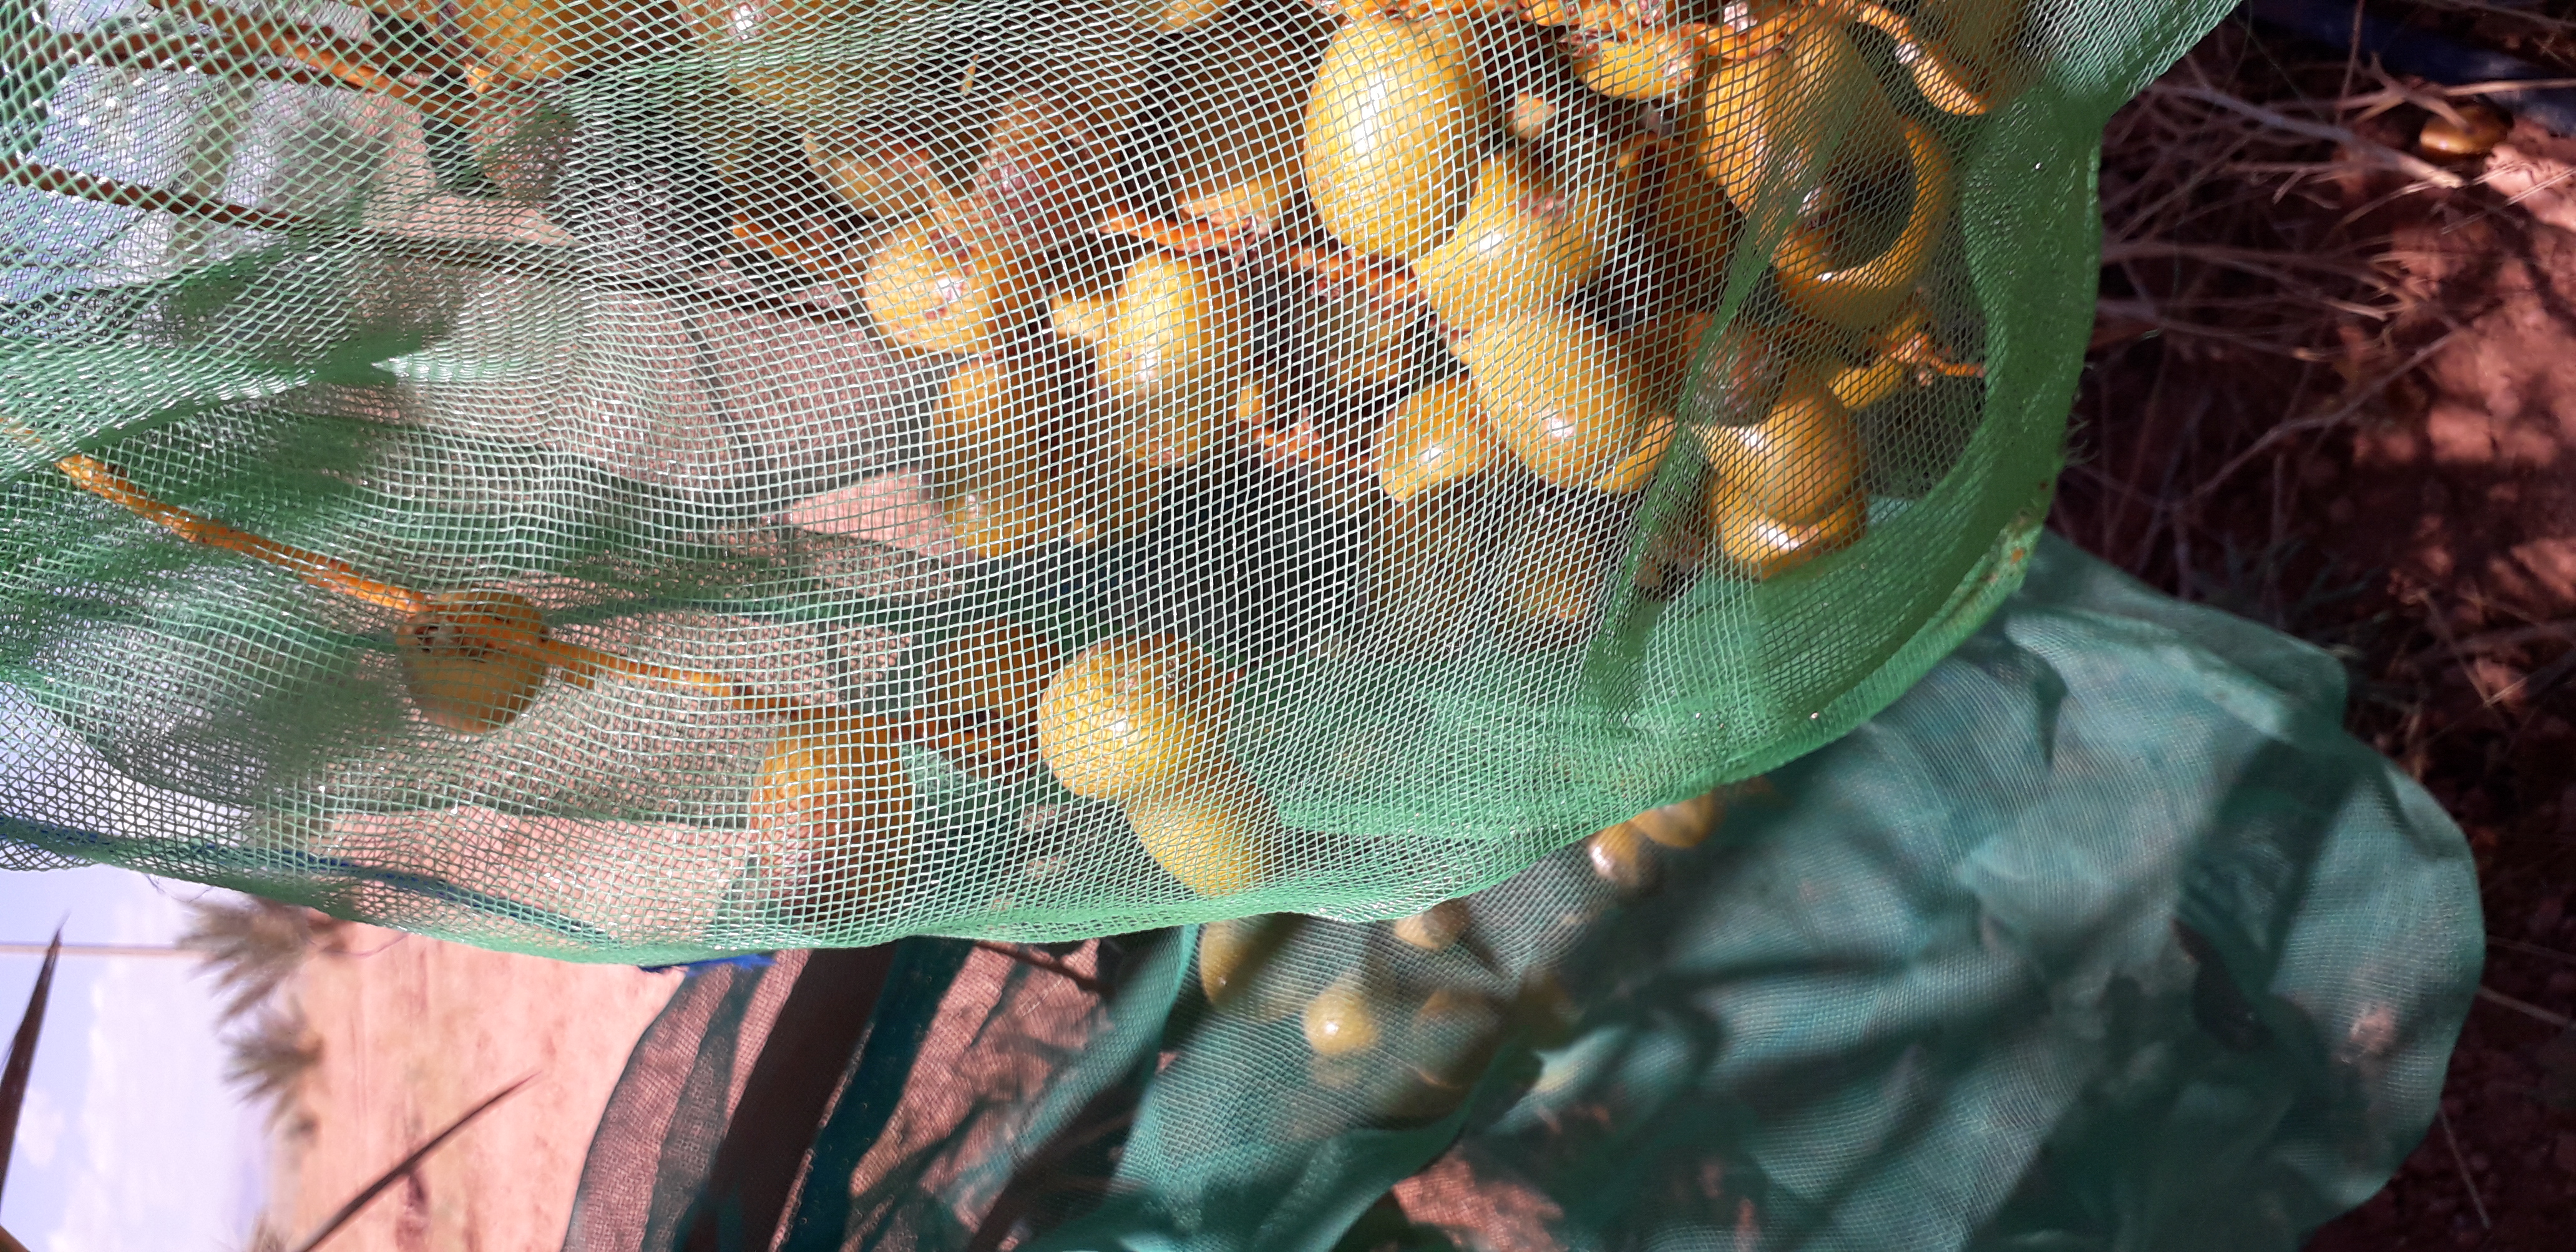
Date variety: Boufagous